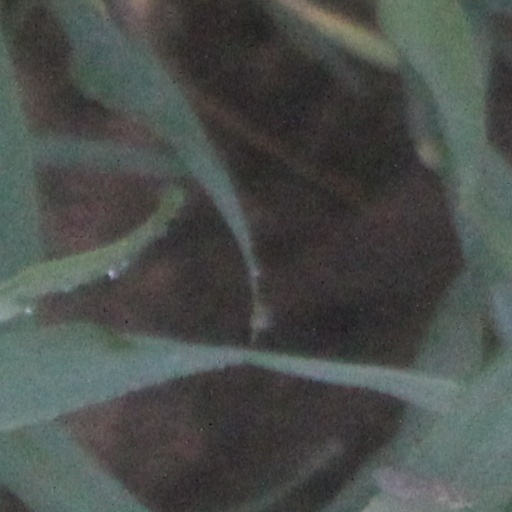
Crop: wheat